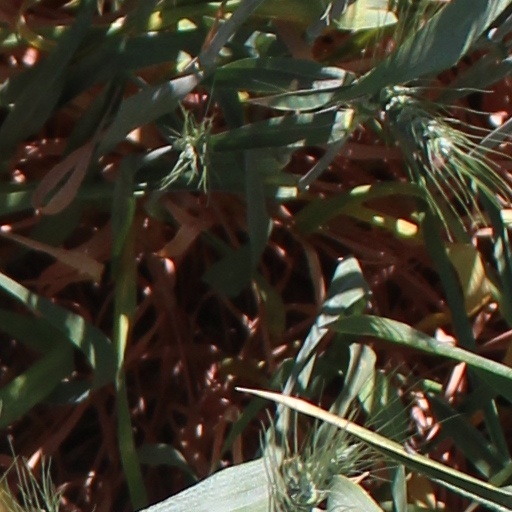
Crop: wheat